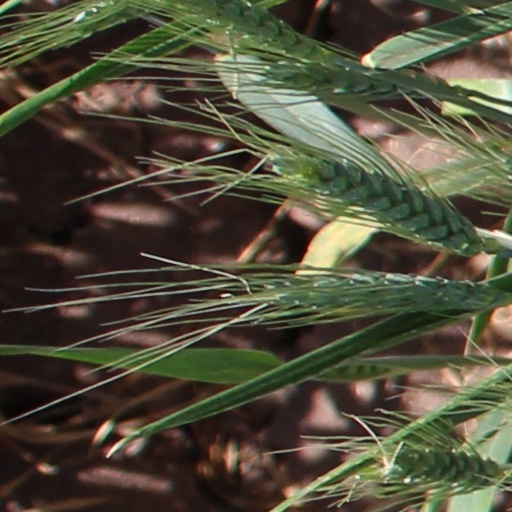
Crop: wheat